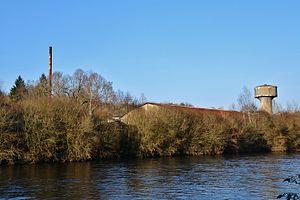
Cheminée, bâtiments et château d'eau de l'ancienne usine de caoutchouc Wattelez, au Palais-sur-Vienne (Haute-Vienne, France).
Une friche industrielle est un terrain laissé à l'abandon à la suite de l'arrêt de l'activité industrielle qui s'y exerçait. Elle a souvent un impact négatif sur son environnement. La dépollution et la viabilisation de ce type de terrain ont souvent un coût important que les collectivités locales ont du mal à prendre en charge mais la plupart des pays industrialisés, et l'Europe fournissent des fonds pour pouvoir les réhabiliter et les recycler. La réhabilitation des sites peut aussi comprendre une stratégie de valorisation du patrimoine qu'ils représentent pour le territoire dans lequel ils s'inscrivent et pour les populations de ces derniers.